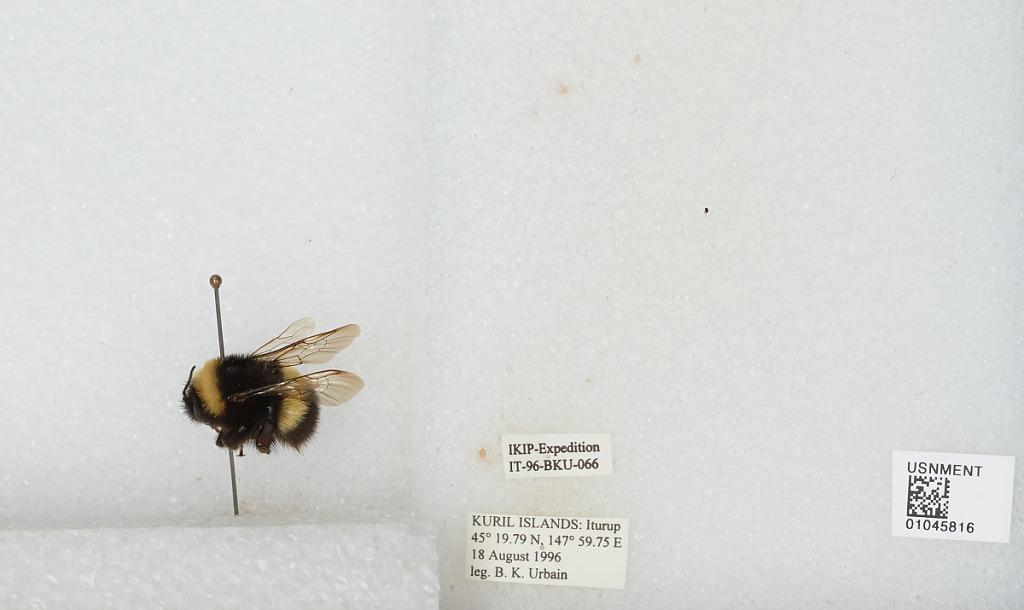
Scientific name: Bombus sp.
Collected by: B. Urbain
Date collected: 1996-8-18
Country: Russia
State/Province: Sakhalin
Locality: Iturup, Kuril Islands
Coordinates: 45.3297, 147.996